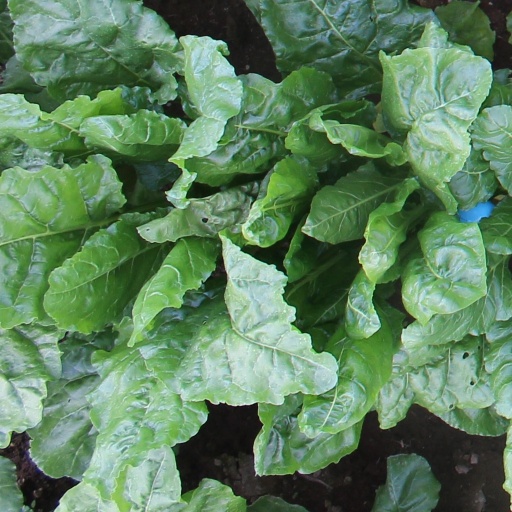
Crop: sugar beet